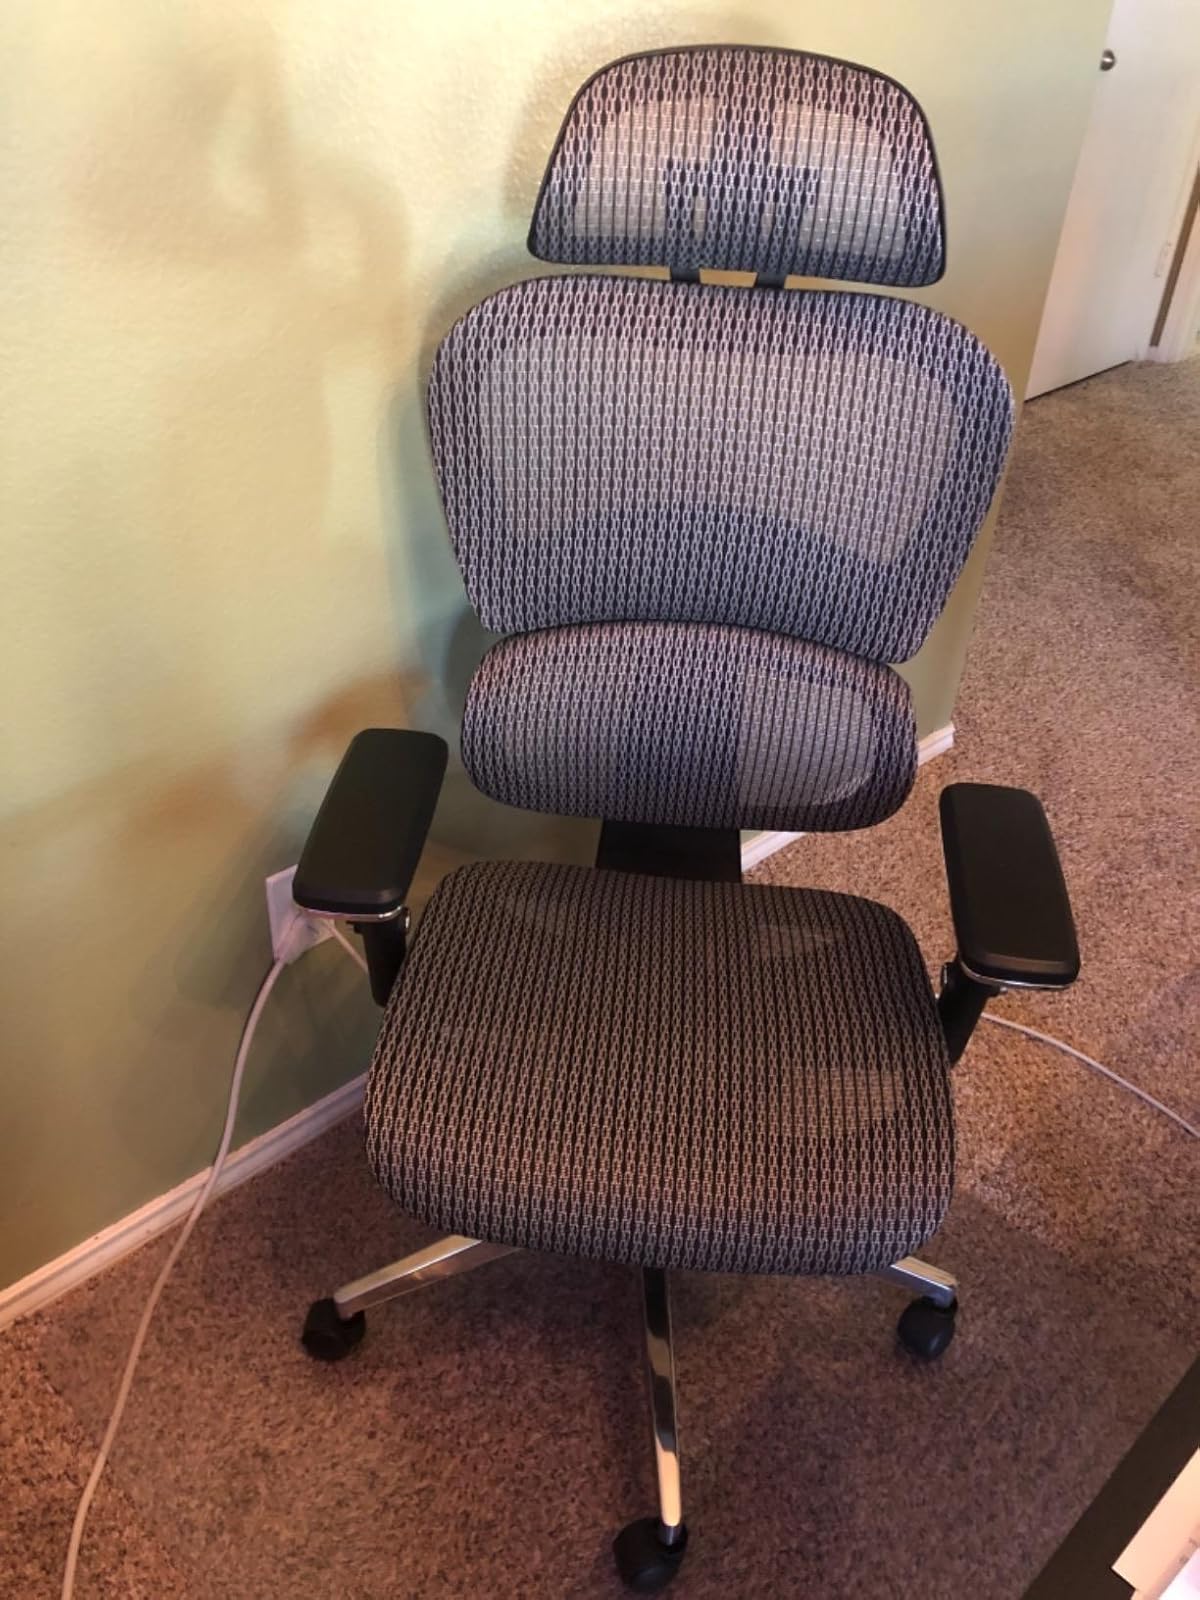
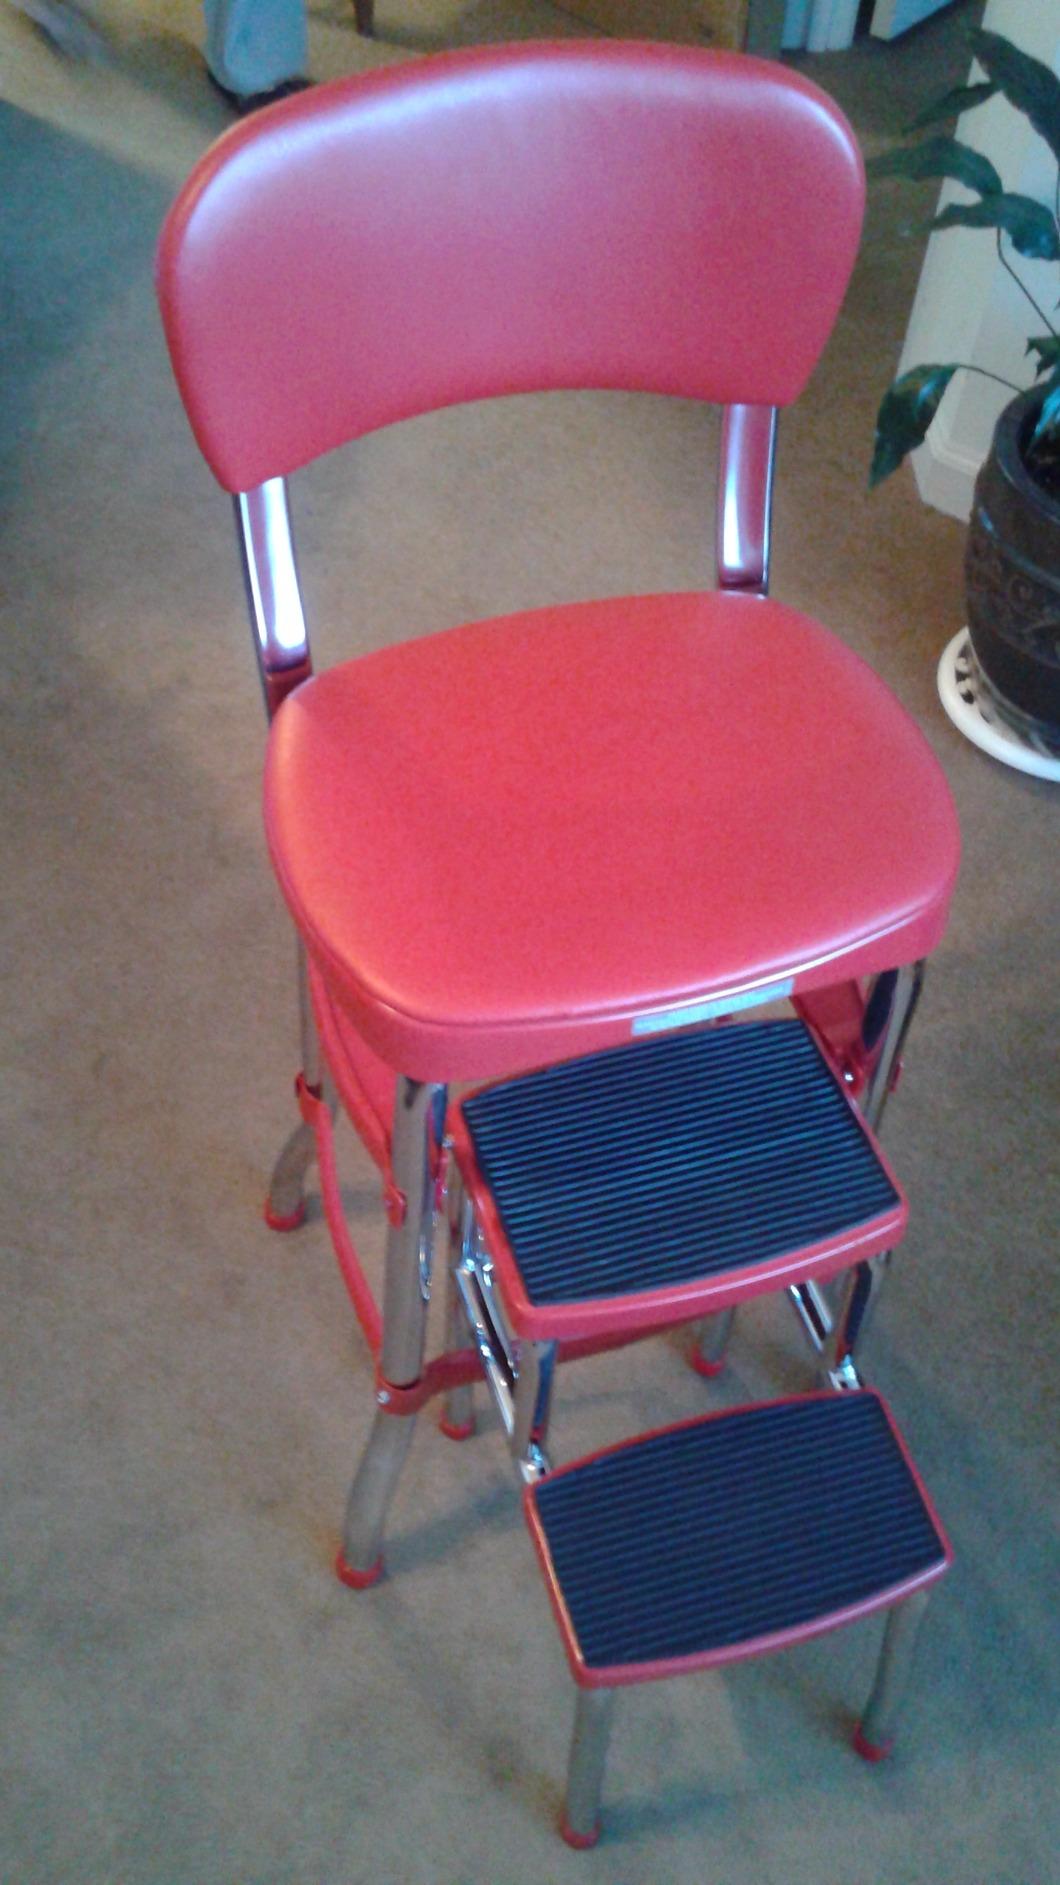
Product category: items_chair
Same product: no